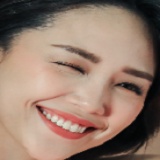
ca sĩ Tóc Tiên